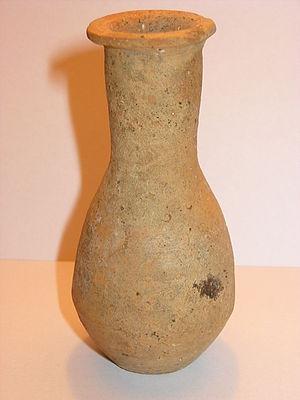
Balsamaire d'argile, forme typique en 1er siècle ap.J.-C.